Inn of the Damned

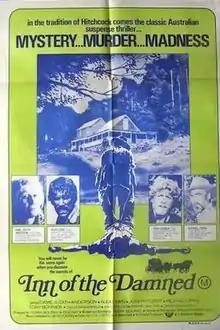
Theatrical release poster

Inn of the Damned is a 1975 Australian western horror film, directed by Terry Bourke. It has been called Australia's first "horror Western".